Fort Gulick

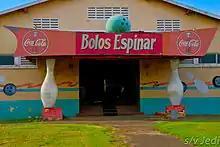
Abandoned bowling alley in Fort Gulick

During the period of 1973–1979, Fort Gulick was home to Company B, 4th Battalion 10th Infantry. The rest of the 4th Battalion 10th Infantry was located at Fort Davis while construction of the barracks was on-going. This assignment gave Company B a unique training environment. The Company supported the U.S. Army School of the Americas during its tactical exercises at Fort Sherman and the Pina Training area as well as supporting the 3rd Battalion 7th Special Forces Group (Airborne) based at Fort Gulick.